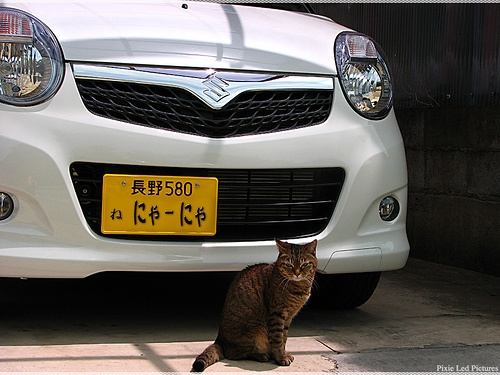
A tabby cat sitting in front of a car.
A brown and black cat sitting on driveway next to a white car.
A sleepy looking cat sitting in front of a white car.
A cat sits in front of a parked car.
A cat sitting in front of a parked white car.